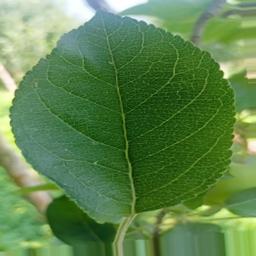
Label: Healthy